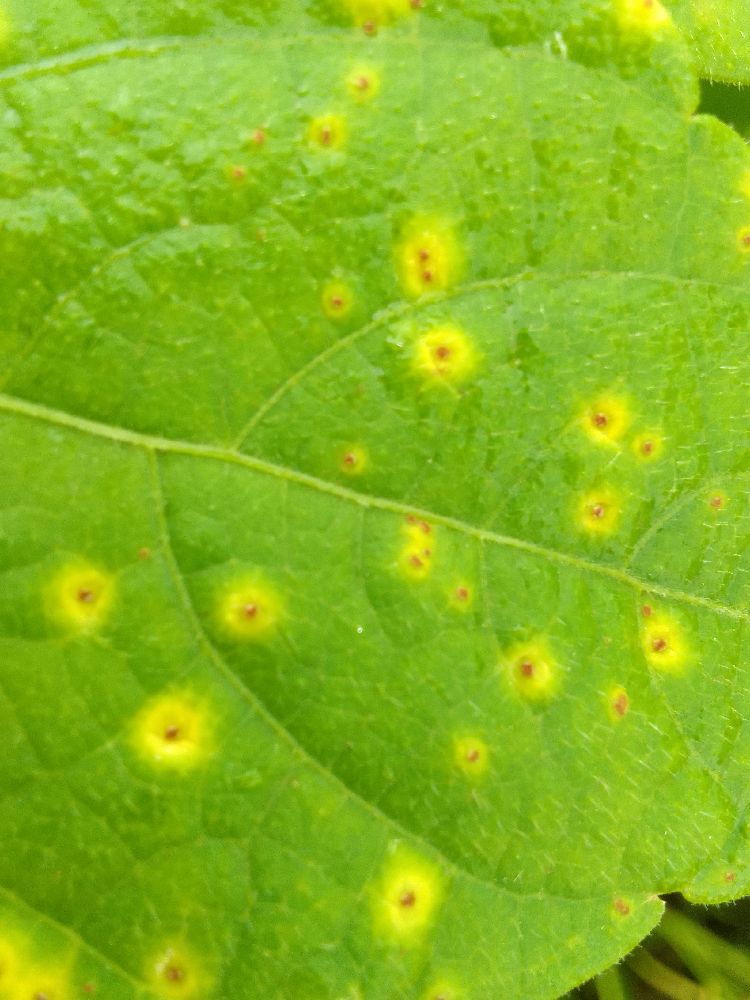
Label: rust